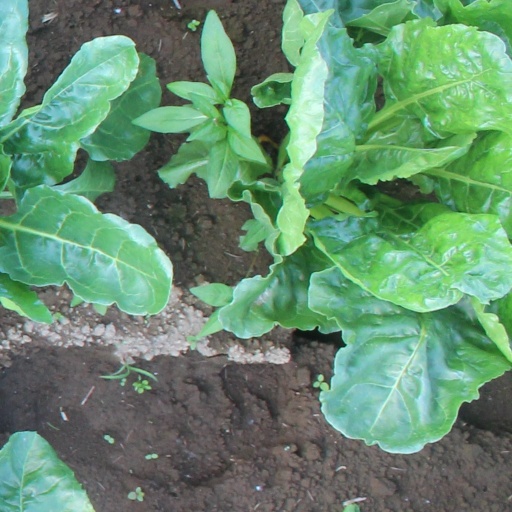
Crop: sugar beet